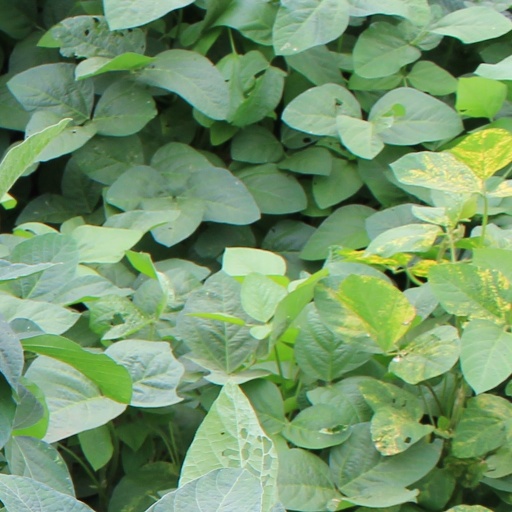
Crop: soybean